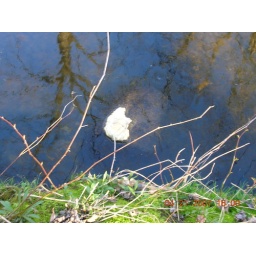
cool white rock tip in stream